Dura-Europos

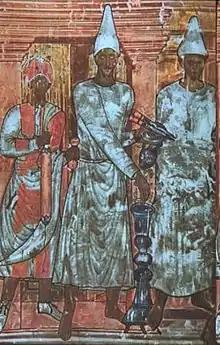
The sacrifice of Konon, wall painting in the Temple of Bel

The Temple of Artemis Nanaïa was perhaps the oldest temple in the city. In the Seleucid period there was a temenos (a walled, sacred area) with a Doric colonnade and an altar in the middle. At the end of the second century BC it burned down. A naiskos (small temple) was built in its stead, but it was never finished. In the middle of the first century BC the temple was rebuilt: a courtyard complex was created, in the middle of which stood a new temple, with an anteroom and three-aisled cella. The temple was rebuilt several times before the city fell. A statue, found in its ruins, represents a woman's figure, probably Artemis, dressed in hunting garb. Only the upper part was found, both arms having been broken off. Historian Susan B. Downey writes that the statue has "an Amazonian aspect by the fact that one breast is left bare". There is a crescent-shaped necklace on the statue, and a veil of unusual form.